Panavia Tornado

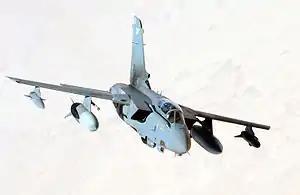
Tornado GR4 "ZA557" of No. XV (Reserve) Squadron in flight over Iraq during Operation Telic, August 2004

Italian Tornados, along with RAF Tornados, took part in the first Gulf War in 1991. Operazione Locusta saw eight Tornado IDS interdictors deployed from Gioia del Colle, Italy, to Al Dhafra, Abu Dhabi, as part of Italy's contribution to the coalition. During the conflict, one aircraft was lost to Iraqi anti-aircraft fire; the pilots ejected safely and were captured by Iraqi forces. A total of 22 Italian Tornados were deployed in the NATO-organised Operation Allied Force over Kosovo in 1999; the A-200s served in the bombing role while the EA-200s patrolled the combat region, acting to suppress enemy anti-aircraft radars, firing 115 AGM-88 HARM missiles.